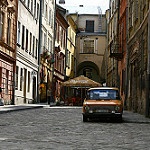
Label: street